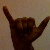
The image shows a hand gesture representing the letter 'Y' in Indian Sign Language.